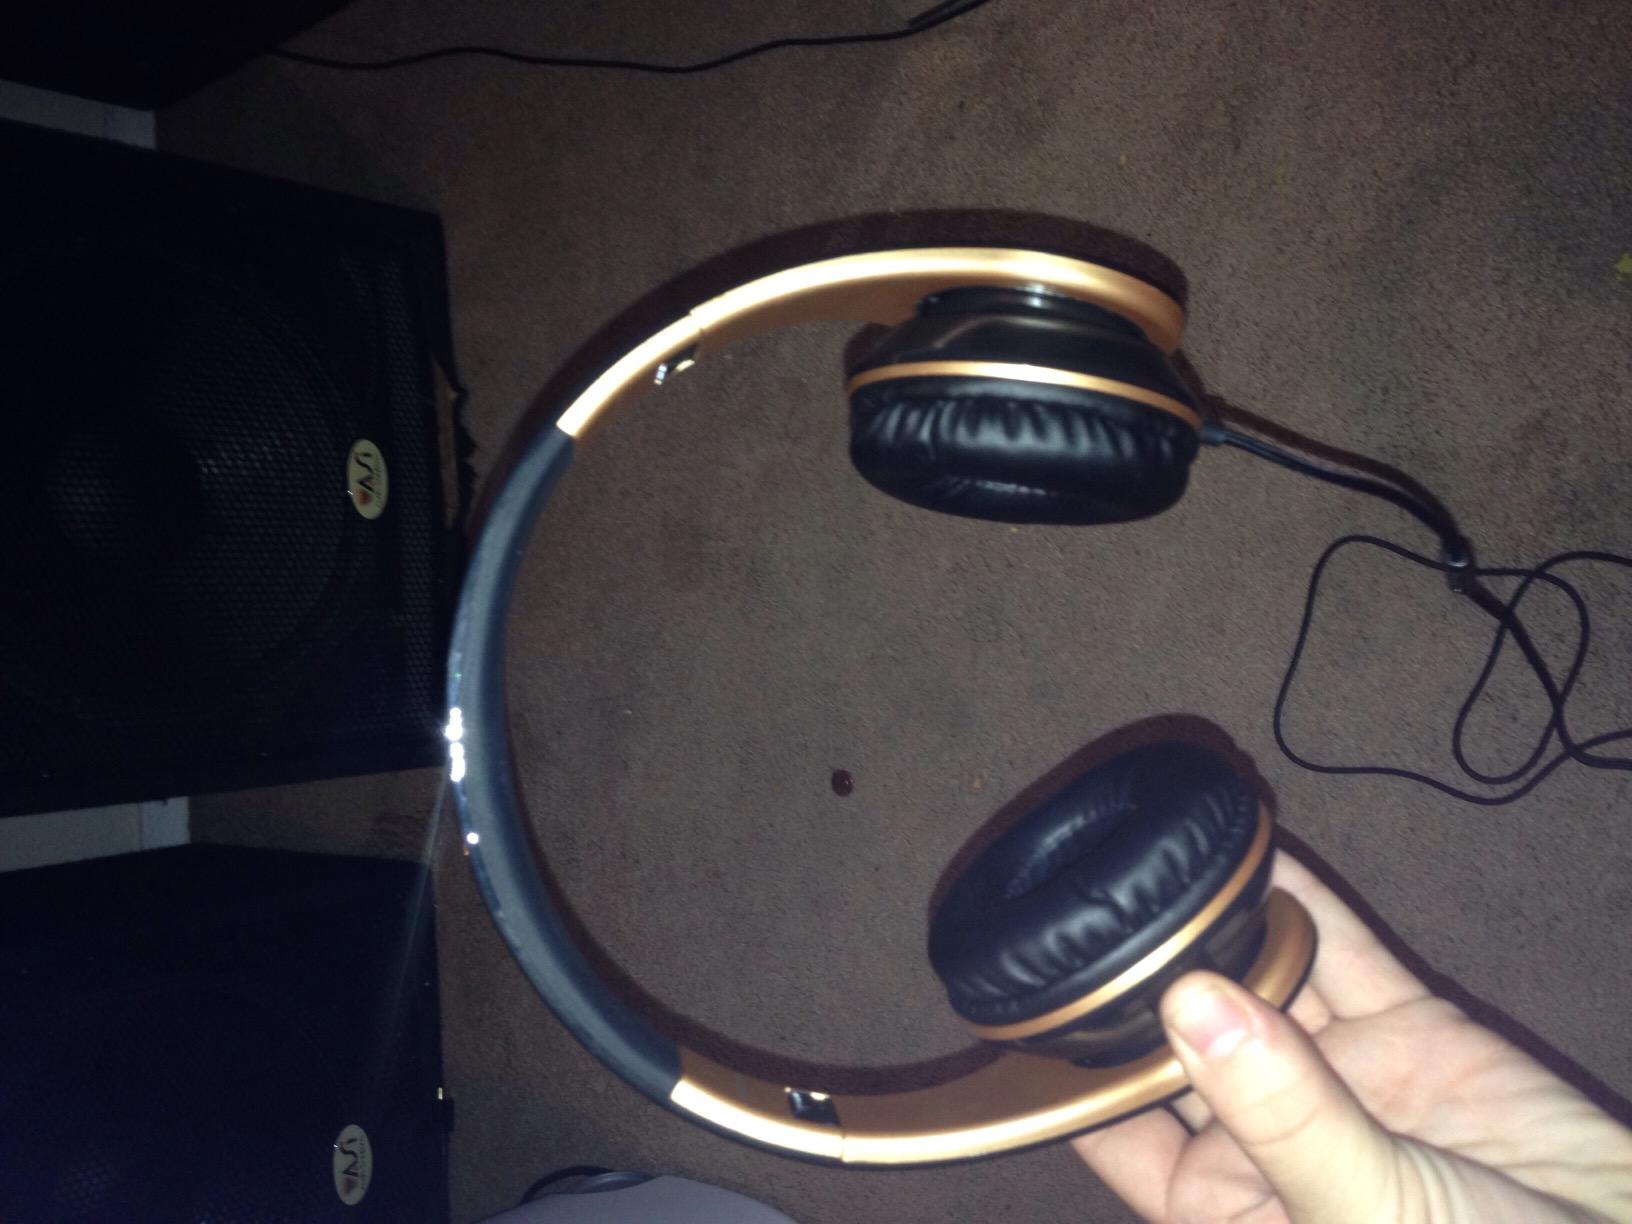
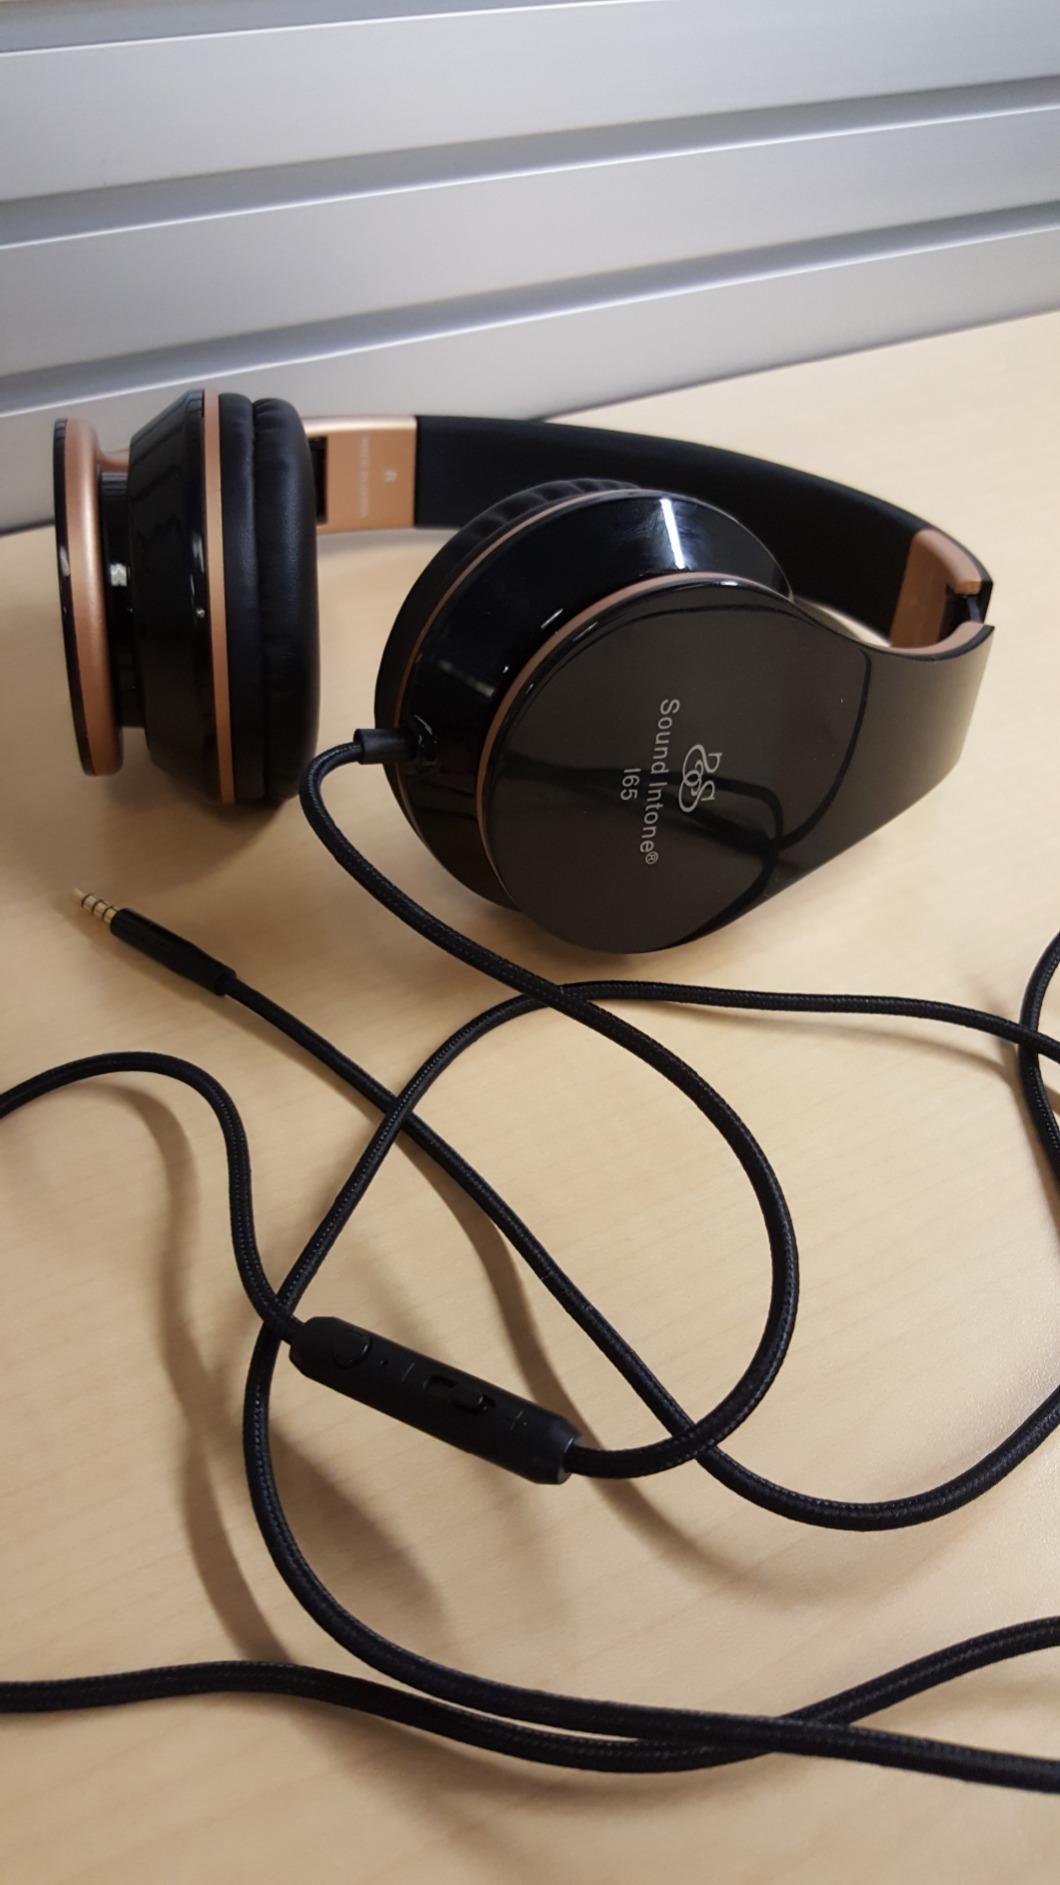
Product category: headphones
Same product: yes